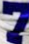
Number: 7